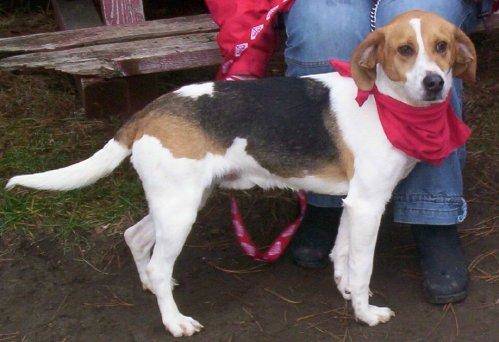
Label: dog